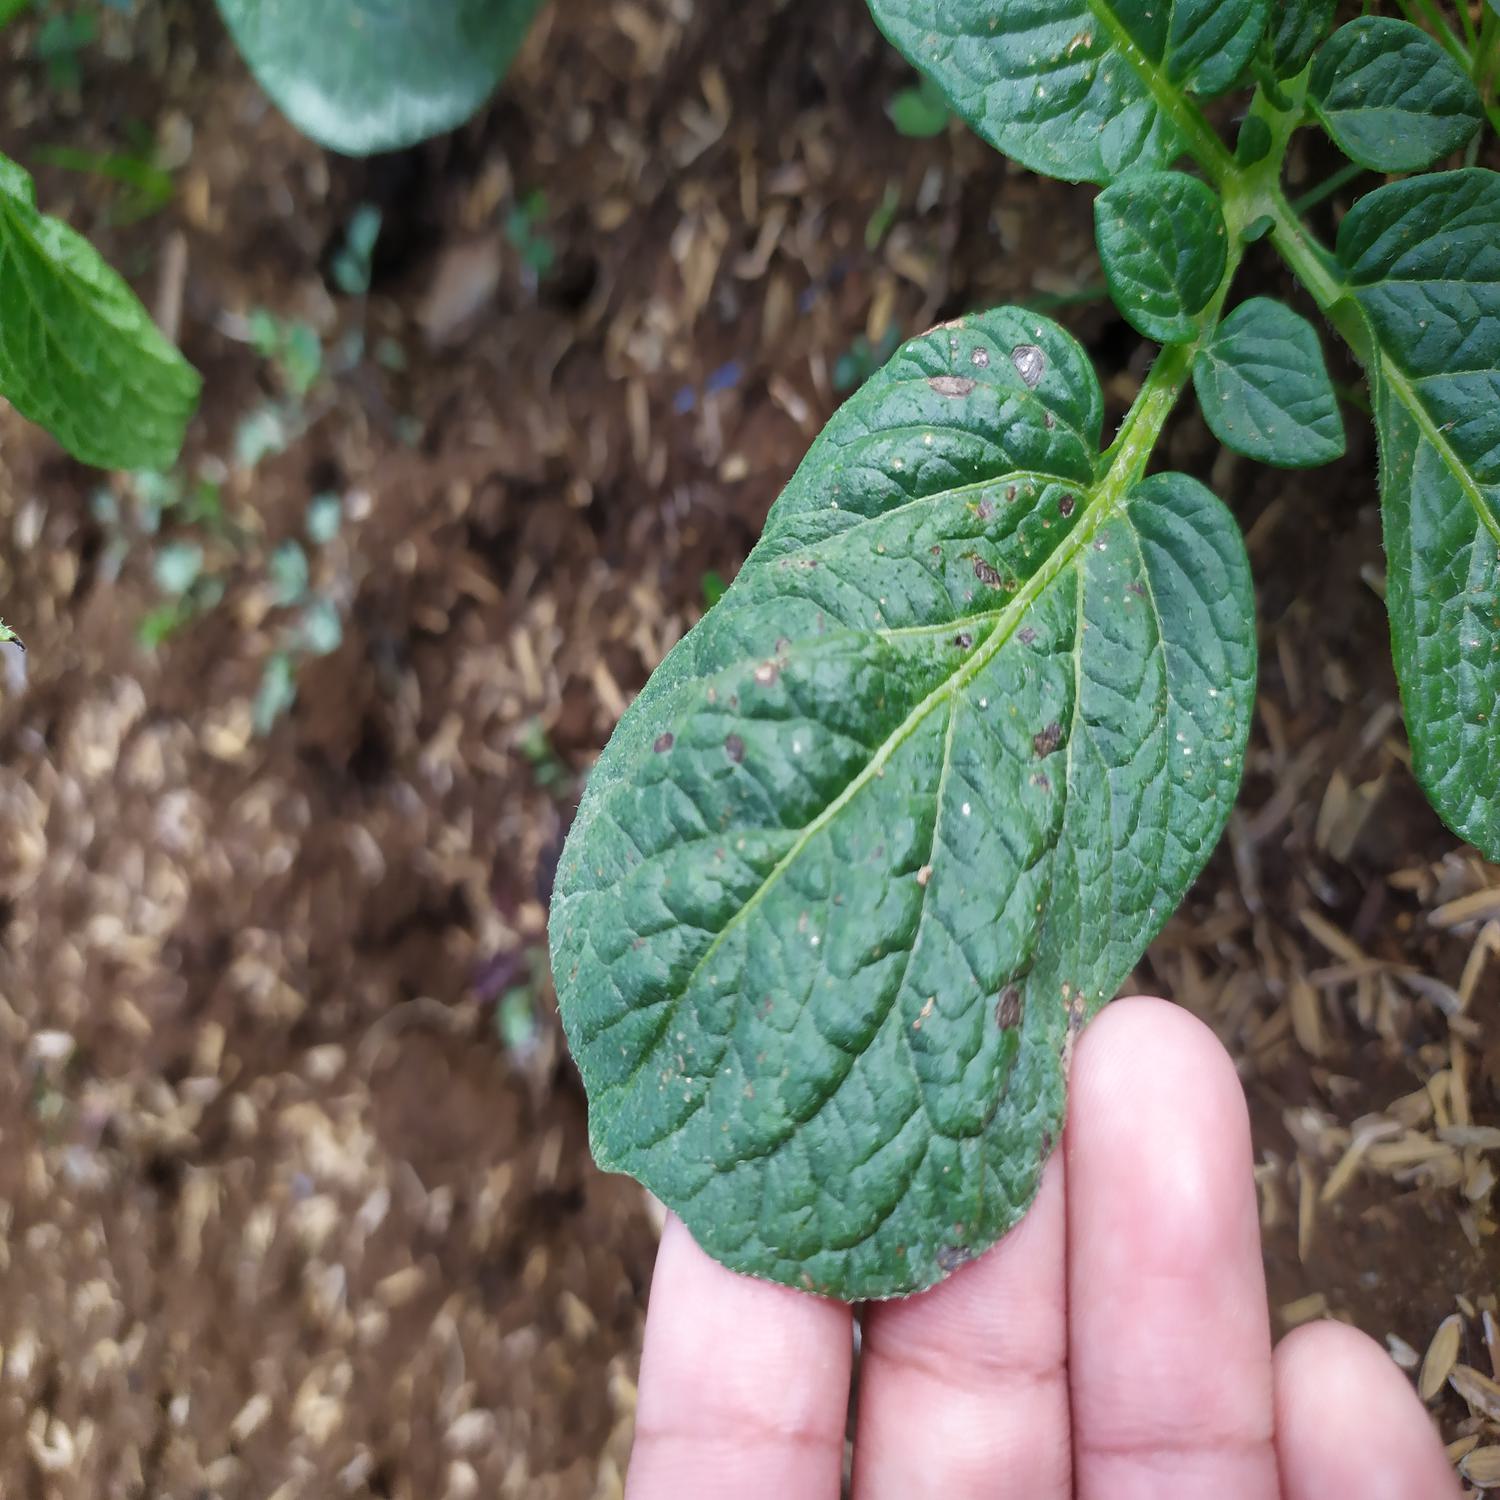
Label: Fungi